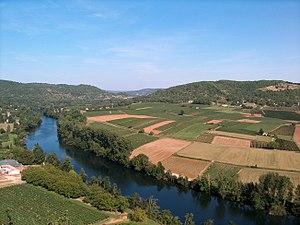
Le cahors est un vin rouge français d'appellation d'origine protégée du vignoble du Sud-Ouest de la France. Son vignoble produit exclusivement du vin rouge avec le cépage côt N. Il est situé à l'ouest de la ville de Cahors, à cheval sur la vallée du Lot dans le département du même nom et sur les causses du Quercy au sud de cette vallée.